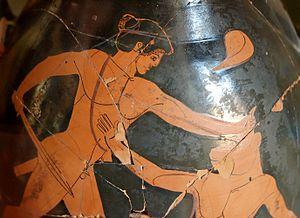
Thésée et le Minotaure. Face A d'un pélikè attique à figures rouges. Provenance